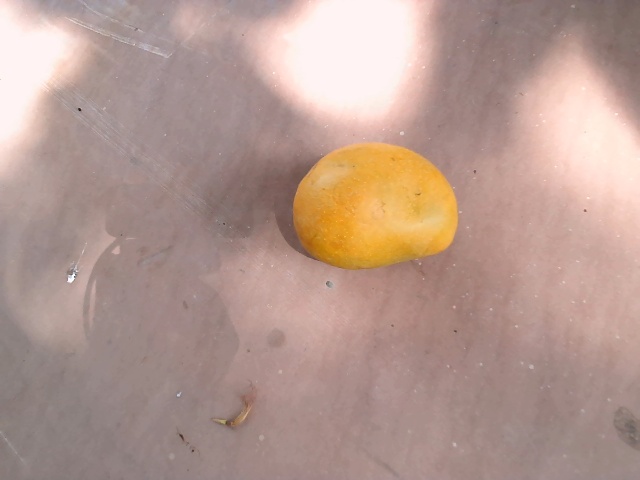
Label: Ripe_Mango